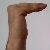
The image shows a hand gesture representing a space in Indian Sign Language.